John Hoppner

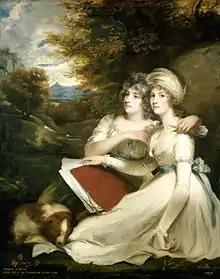
Portrait of the Frankland sisters, 1795

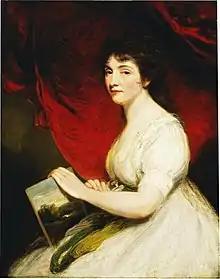
Miss Mary Linwood, about 1800, John Hoppner V&A Museum no. 1439-1874

Hoppner was born in Whitechapel, London, the son of German parents – his mother was one of the German attendants at the royal palace. George III showed a fatherly interest and patronage of the young boy that gave rise to rumours, quite unfounded, that he may have been his illegitimate son.